Gabriel de Lorges, Count of Montgomery

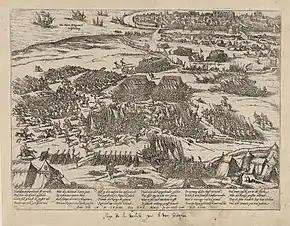
German print of the Siege of La Rochelle (1572–1573), with the city in the background, and the fleet of Montgomery in the upper left corner

Montgomery returned to France with a fleet in an attempt to relieve the Siege of La Rochelle in 1573. The following year he attempted an insurrection in Normandy, but was captured, taken to Paris, and sentenced to death. On 26 June 1574, as he was about to be beheaded, Montgomery was informed that a royal edict had proclaimed that his property would be confiscated and his children deprived of their titles.